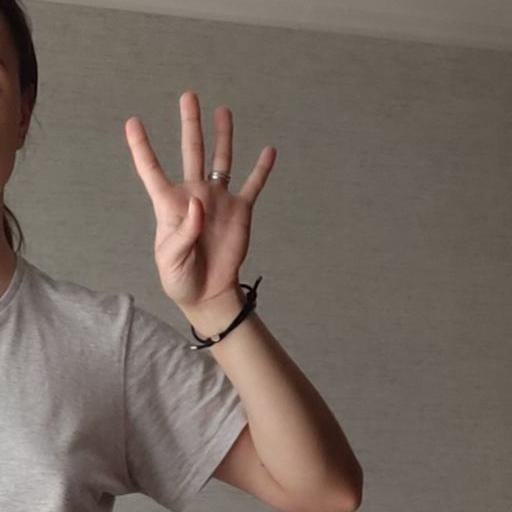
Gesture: four